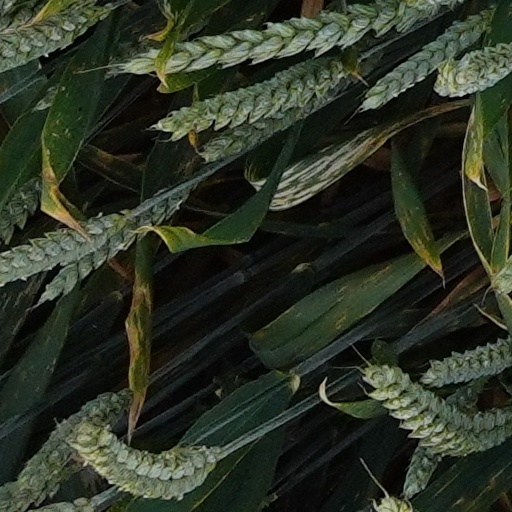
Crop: wheat